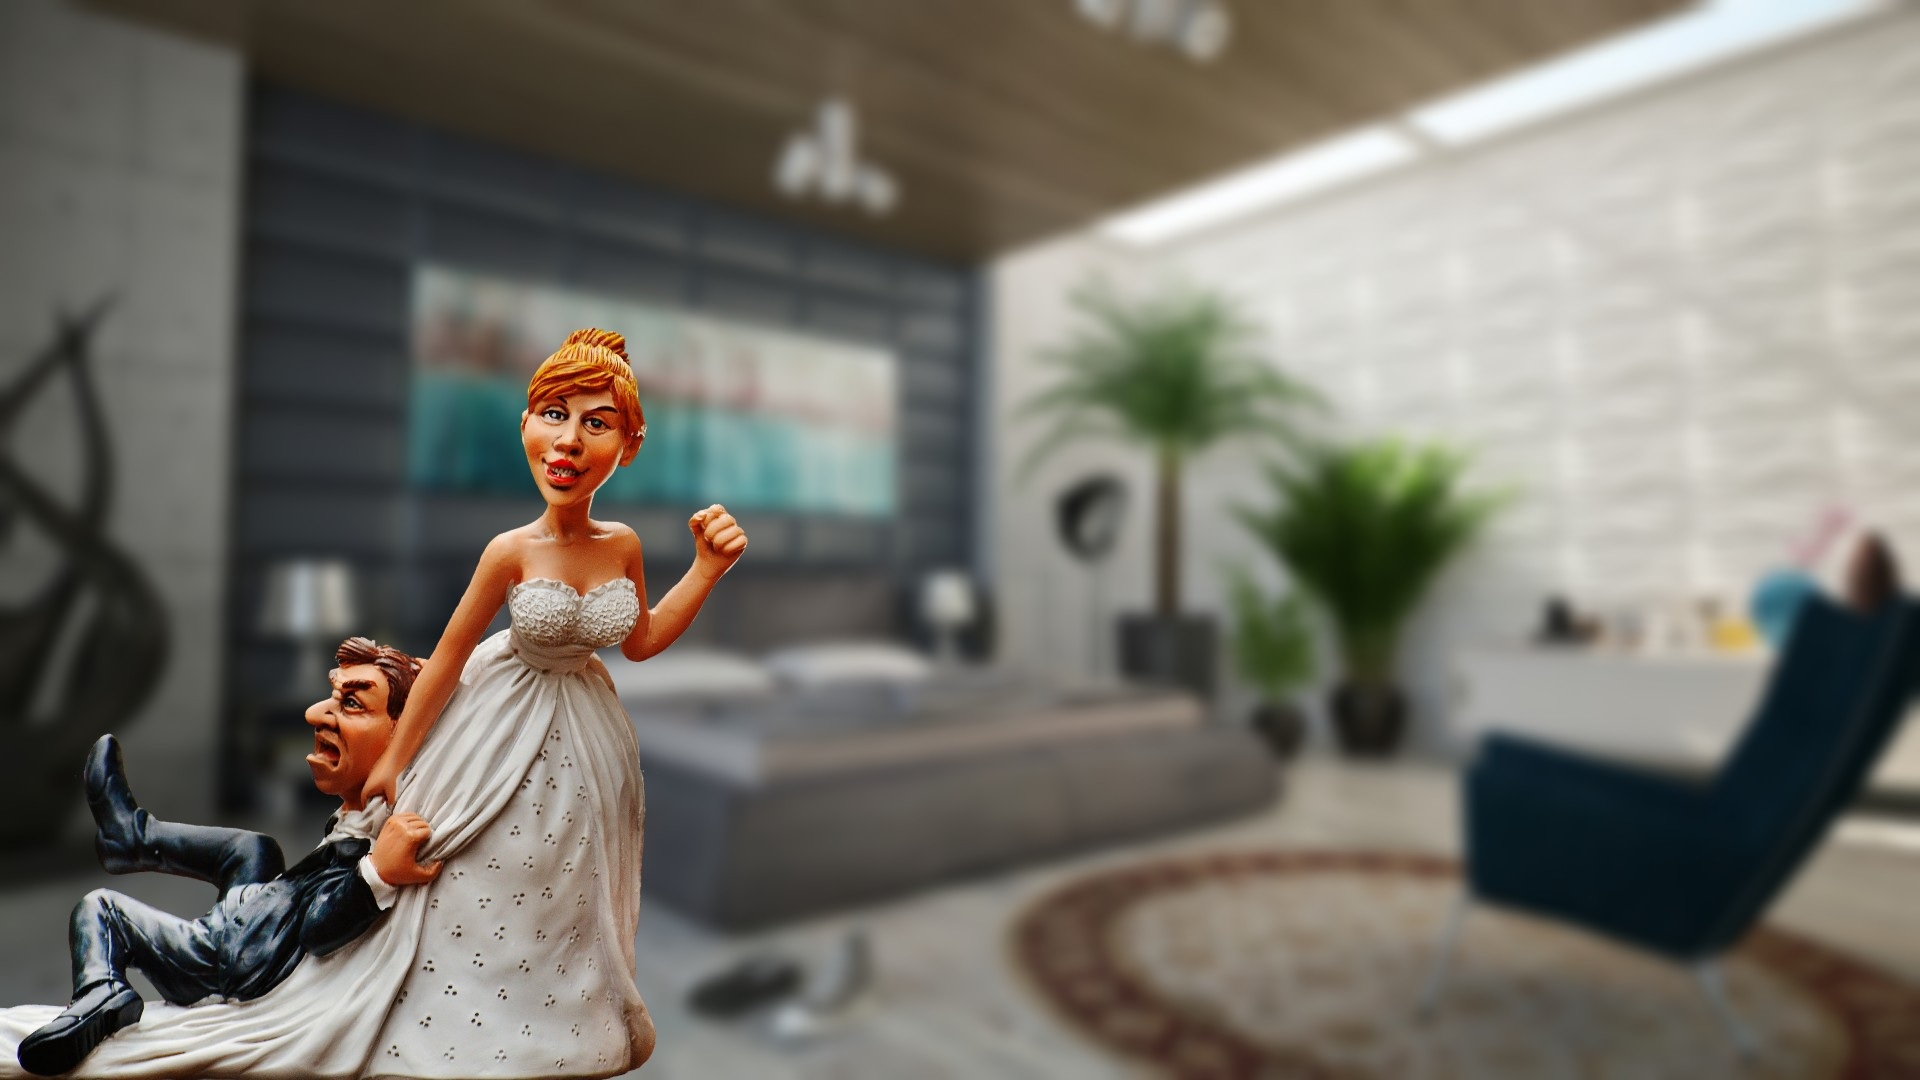
statue, love, decoration, together, wedding, bride, groom, married, marriage, deco, bride and groom, art, figure, connection, connectedness, before, screenshot, marry, panic, spouses, to force, wedding night